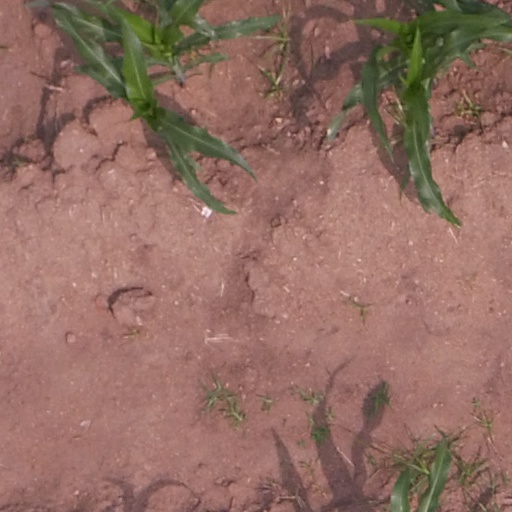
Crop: maize; corn